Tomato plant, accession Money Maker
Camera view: tilt-top (135 deg); turntable rotation: 180 degrees
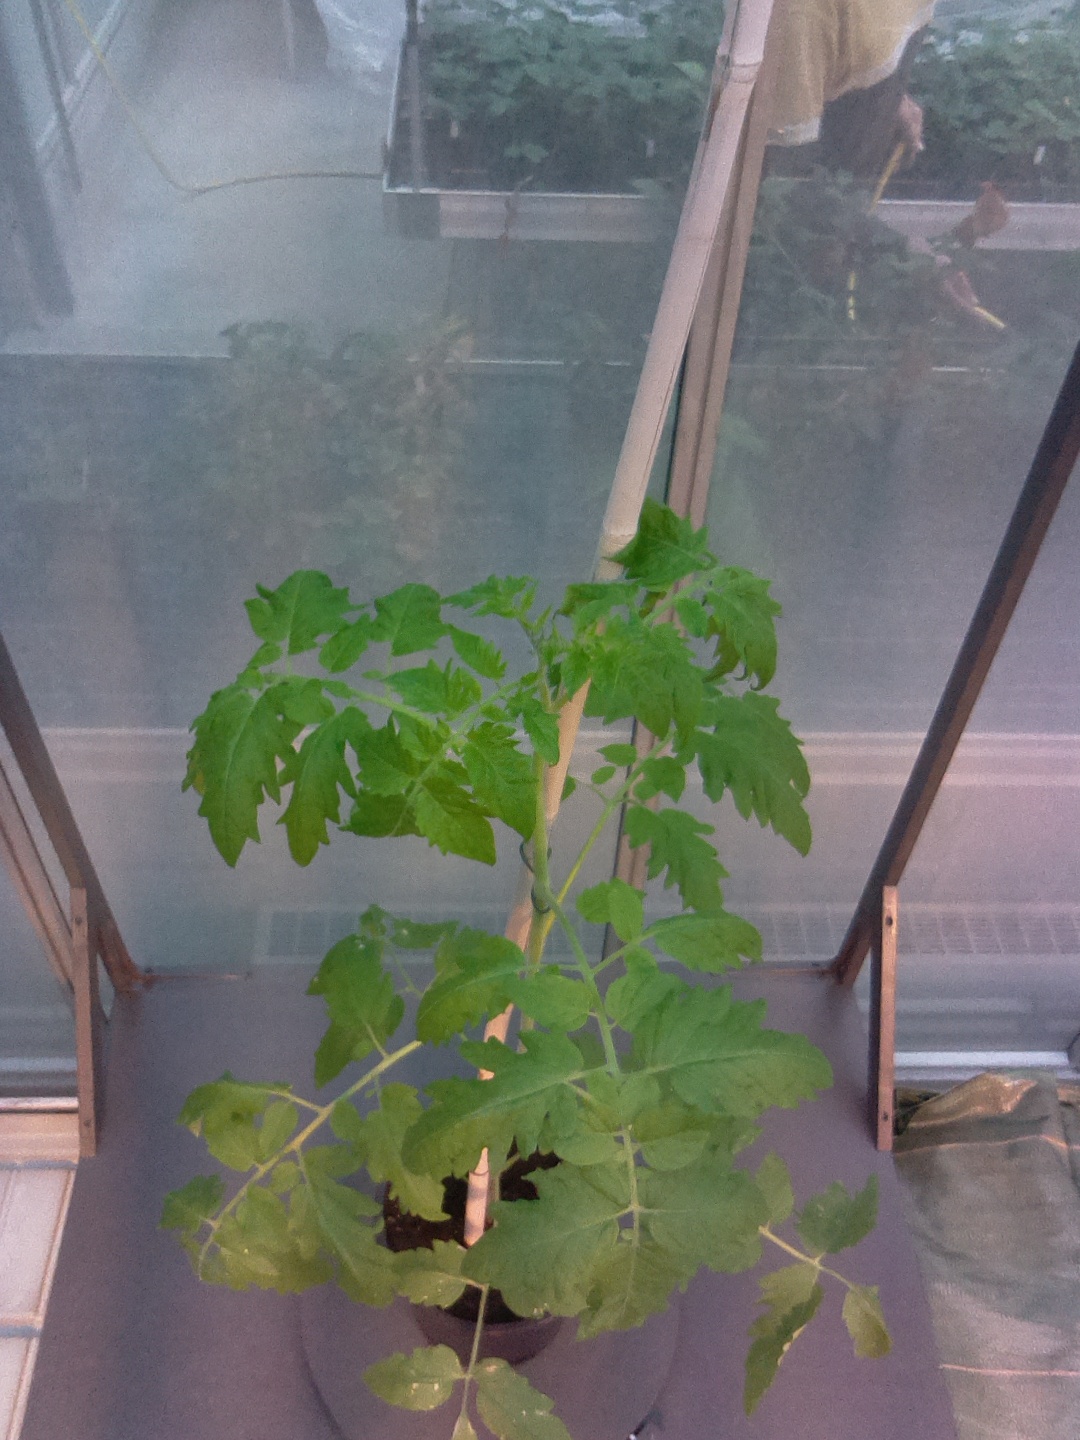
BBCH growth stage 16: 12 of true leaves visible